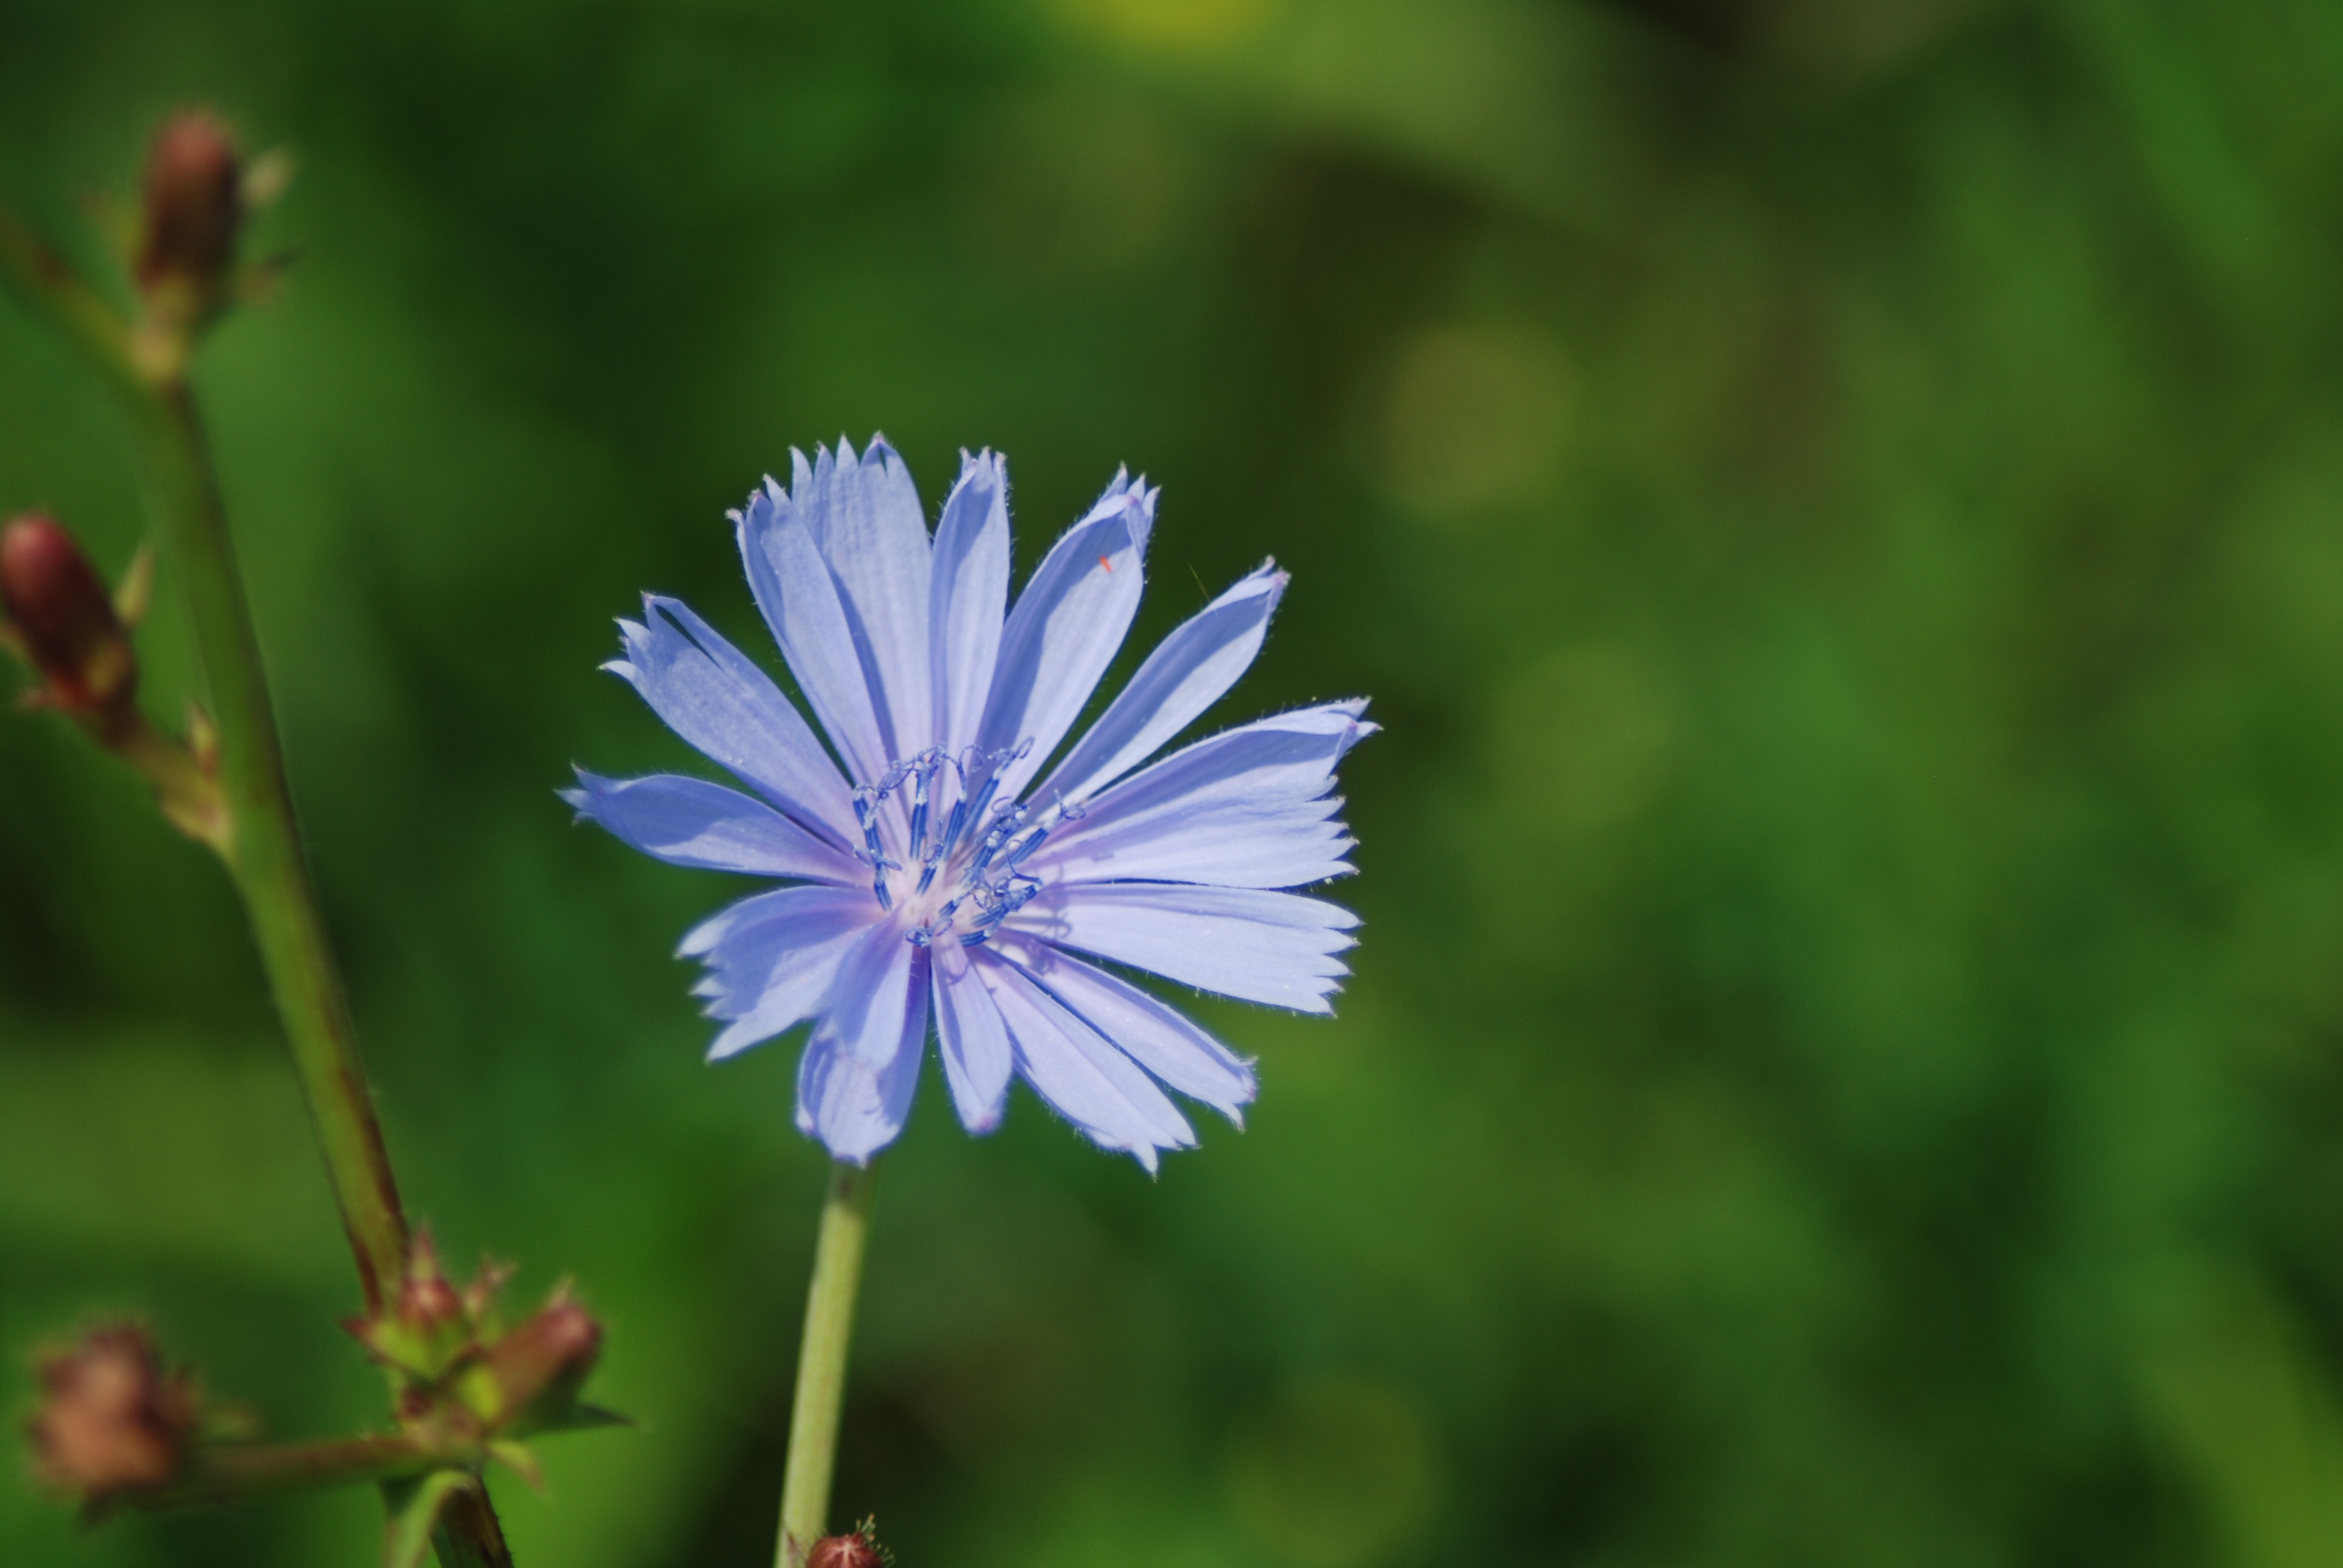
nature, grass, blossom, plant, field, meadow, dandelion, flower, petal, bloom, summer, orange, food, spring, green, herb, produce, vegetable, color, macro, botany, yellow, flora, wild flower, plants, painting, wildflower, flowers, close up, leaves, seeds, art, chicory, half, macro photography, summer flowers, wild plants, flowering plant, ganz, lenz, plant stem, land plant, leaf vegetable, helped